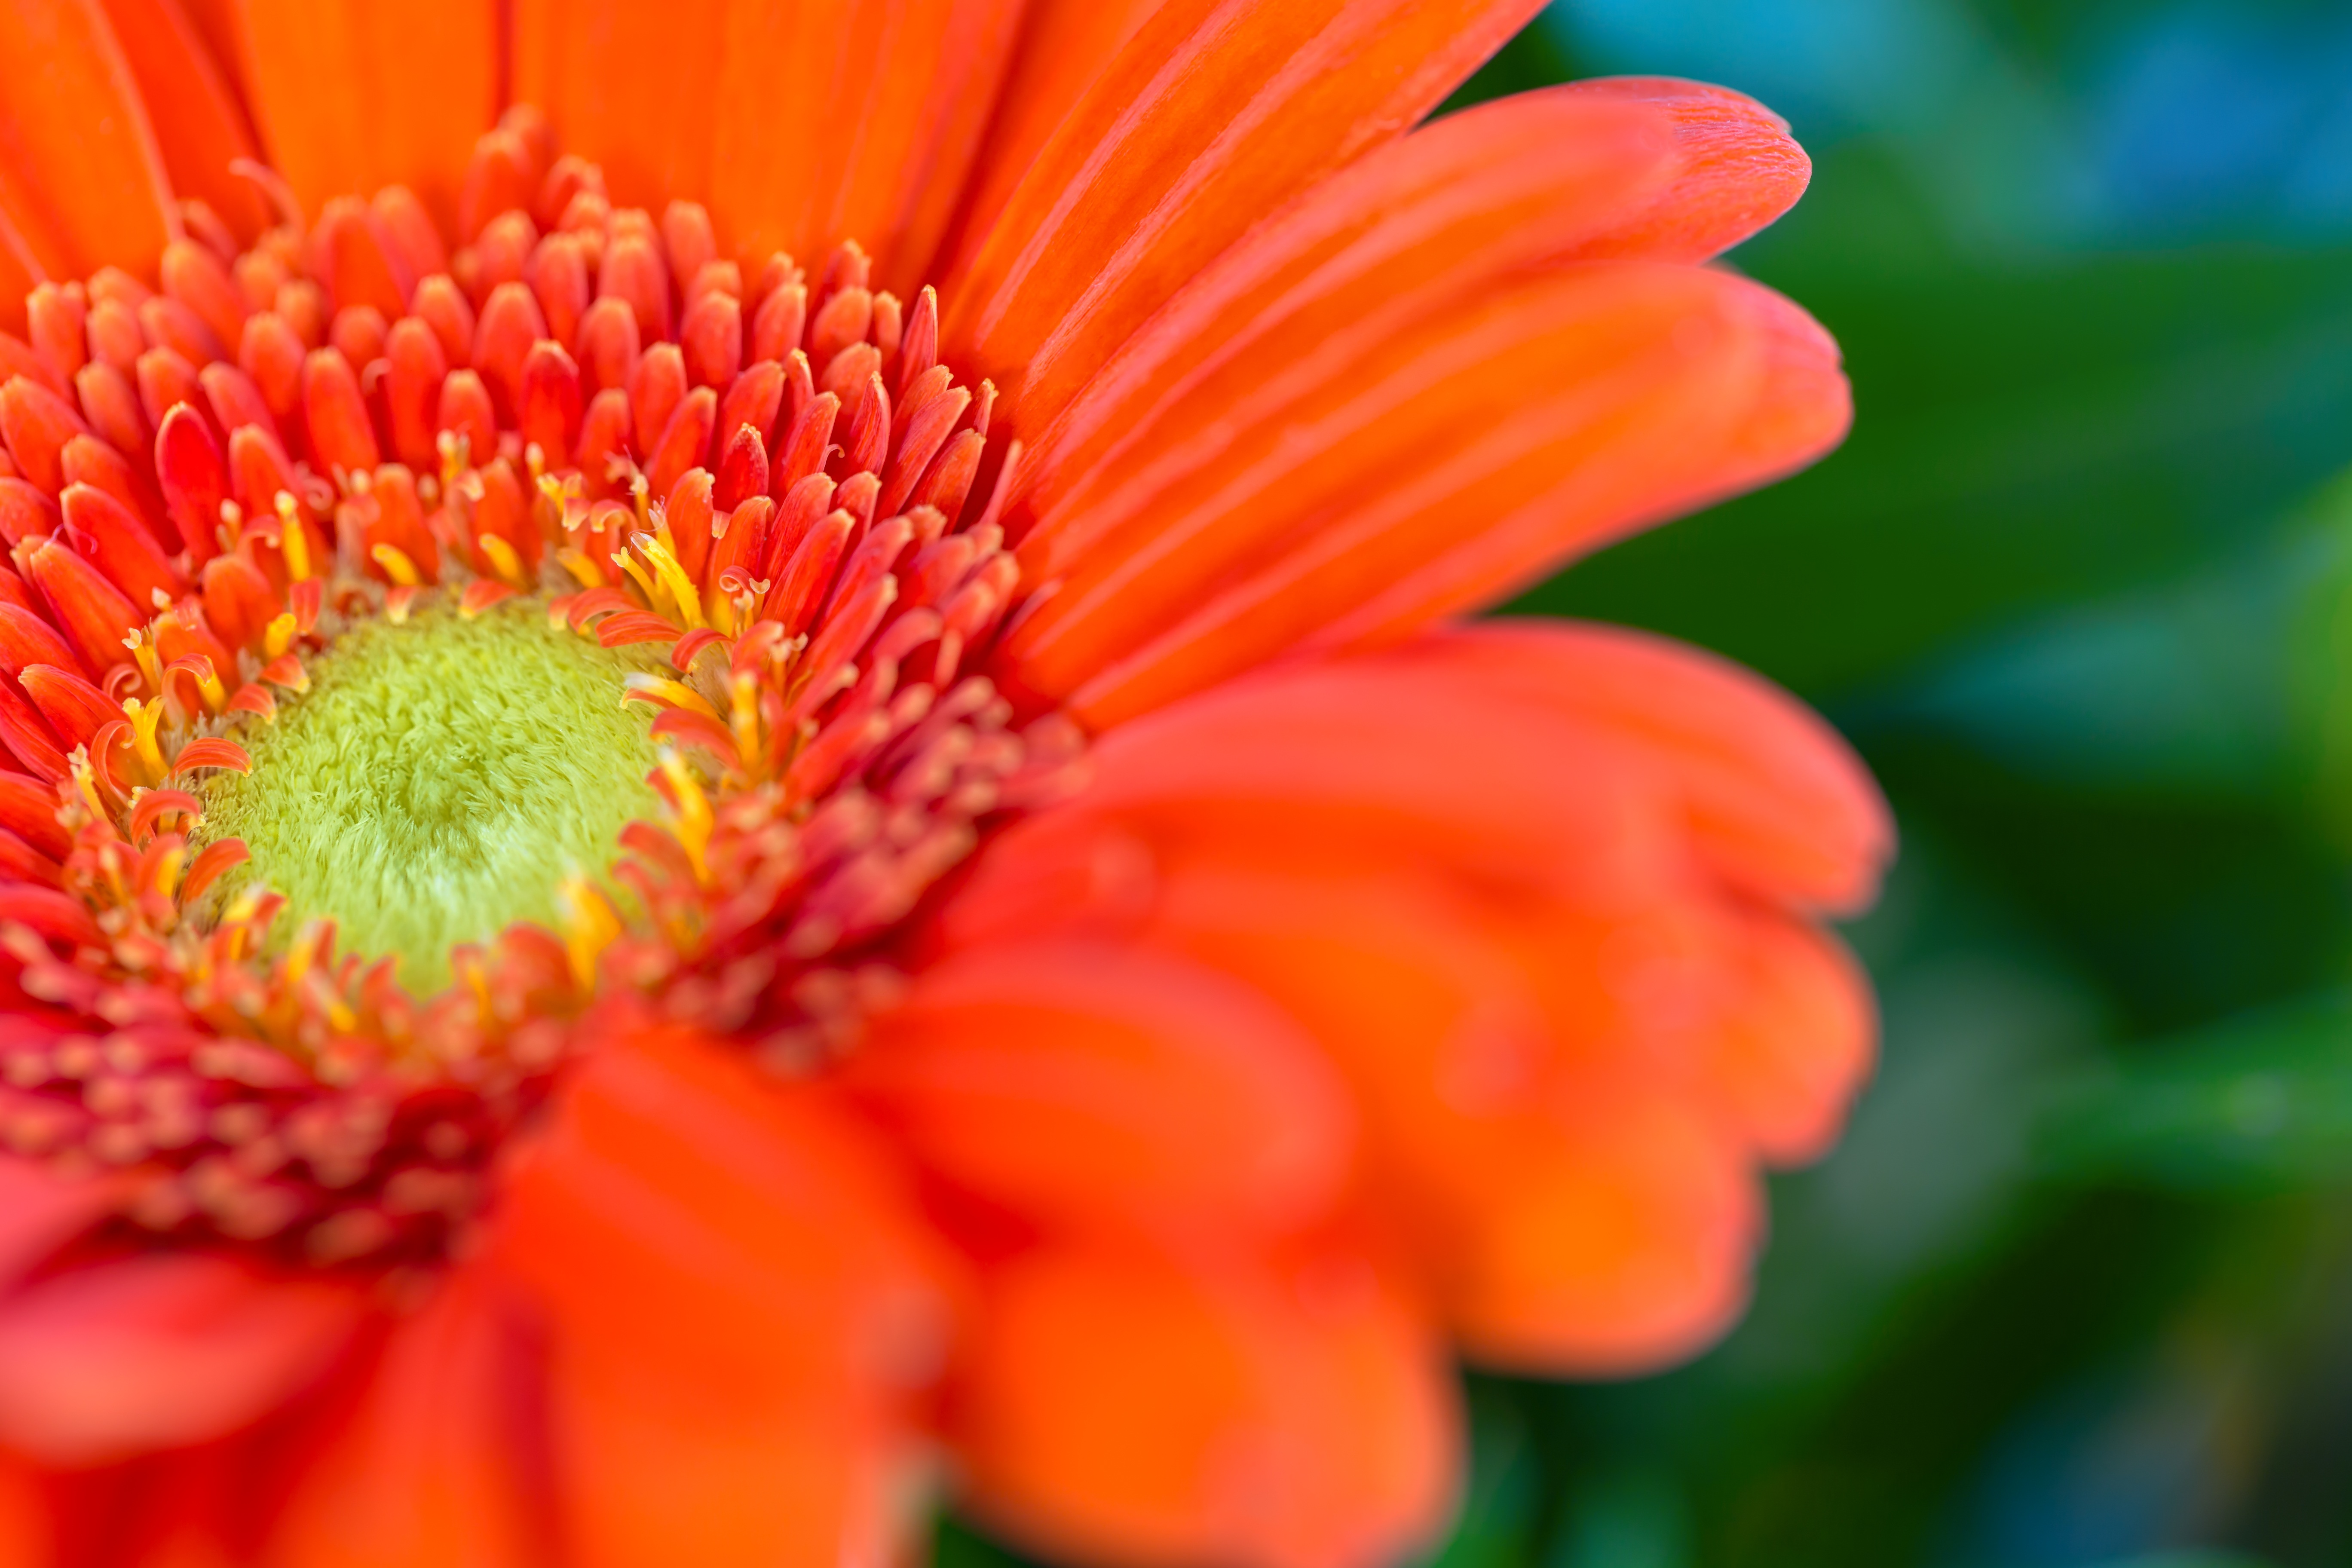
nature, blossom, plant, photography, flower, petal, bloom, orange, spring, macro, yellow, close, flora, close up, gerbera, macro photography, orange flowers, flowering plant, daisy family, annual plant, plant stem, land plant